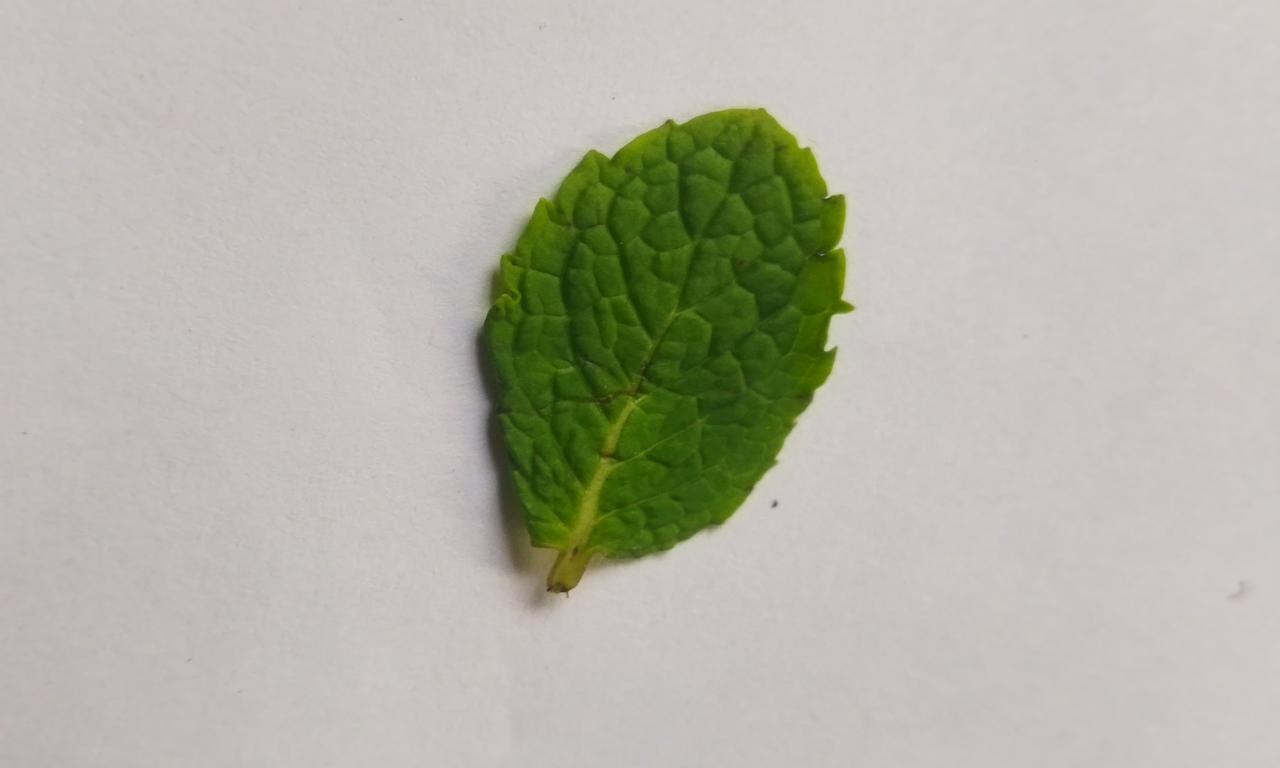
Label: Fresh